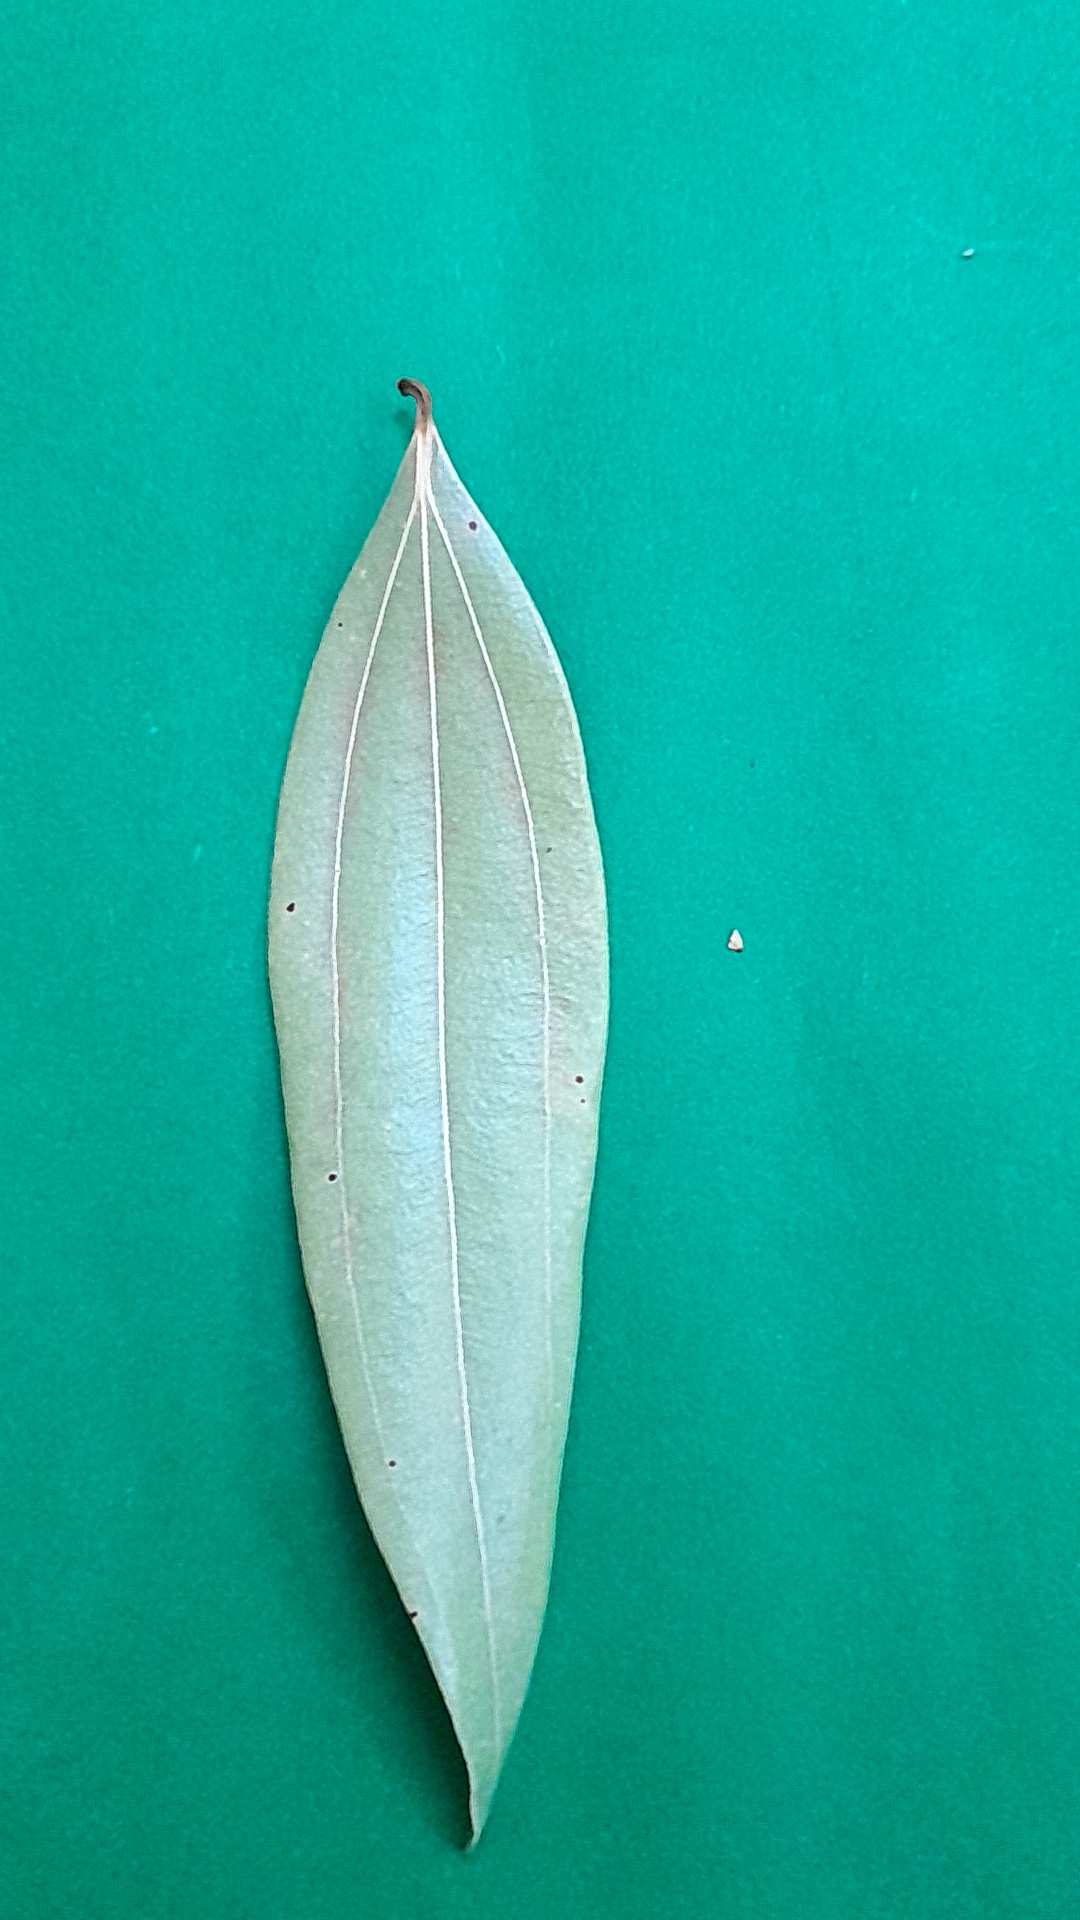
Label: Dry Leaf